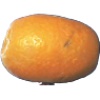
Label: Kumquats 1